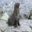
Label: seal